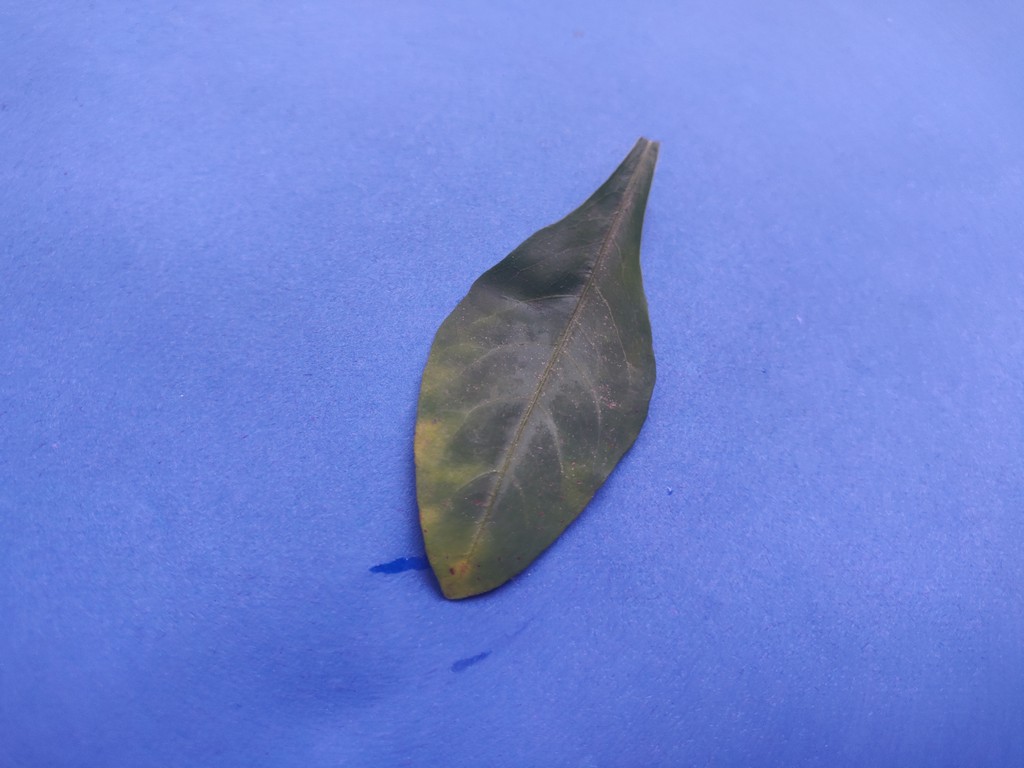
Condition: Unhealthy
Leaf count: single
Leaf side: front